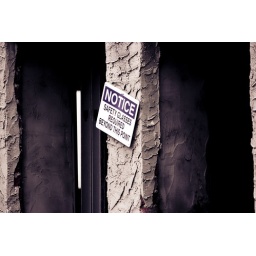
Part of the abandoned church in Lakeview.  I liked the sign left over from some construction.